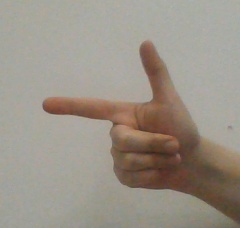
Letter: yaa